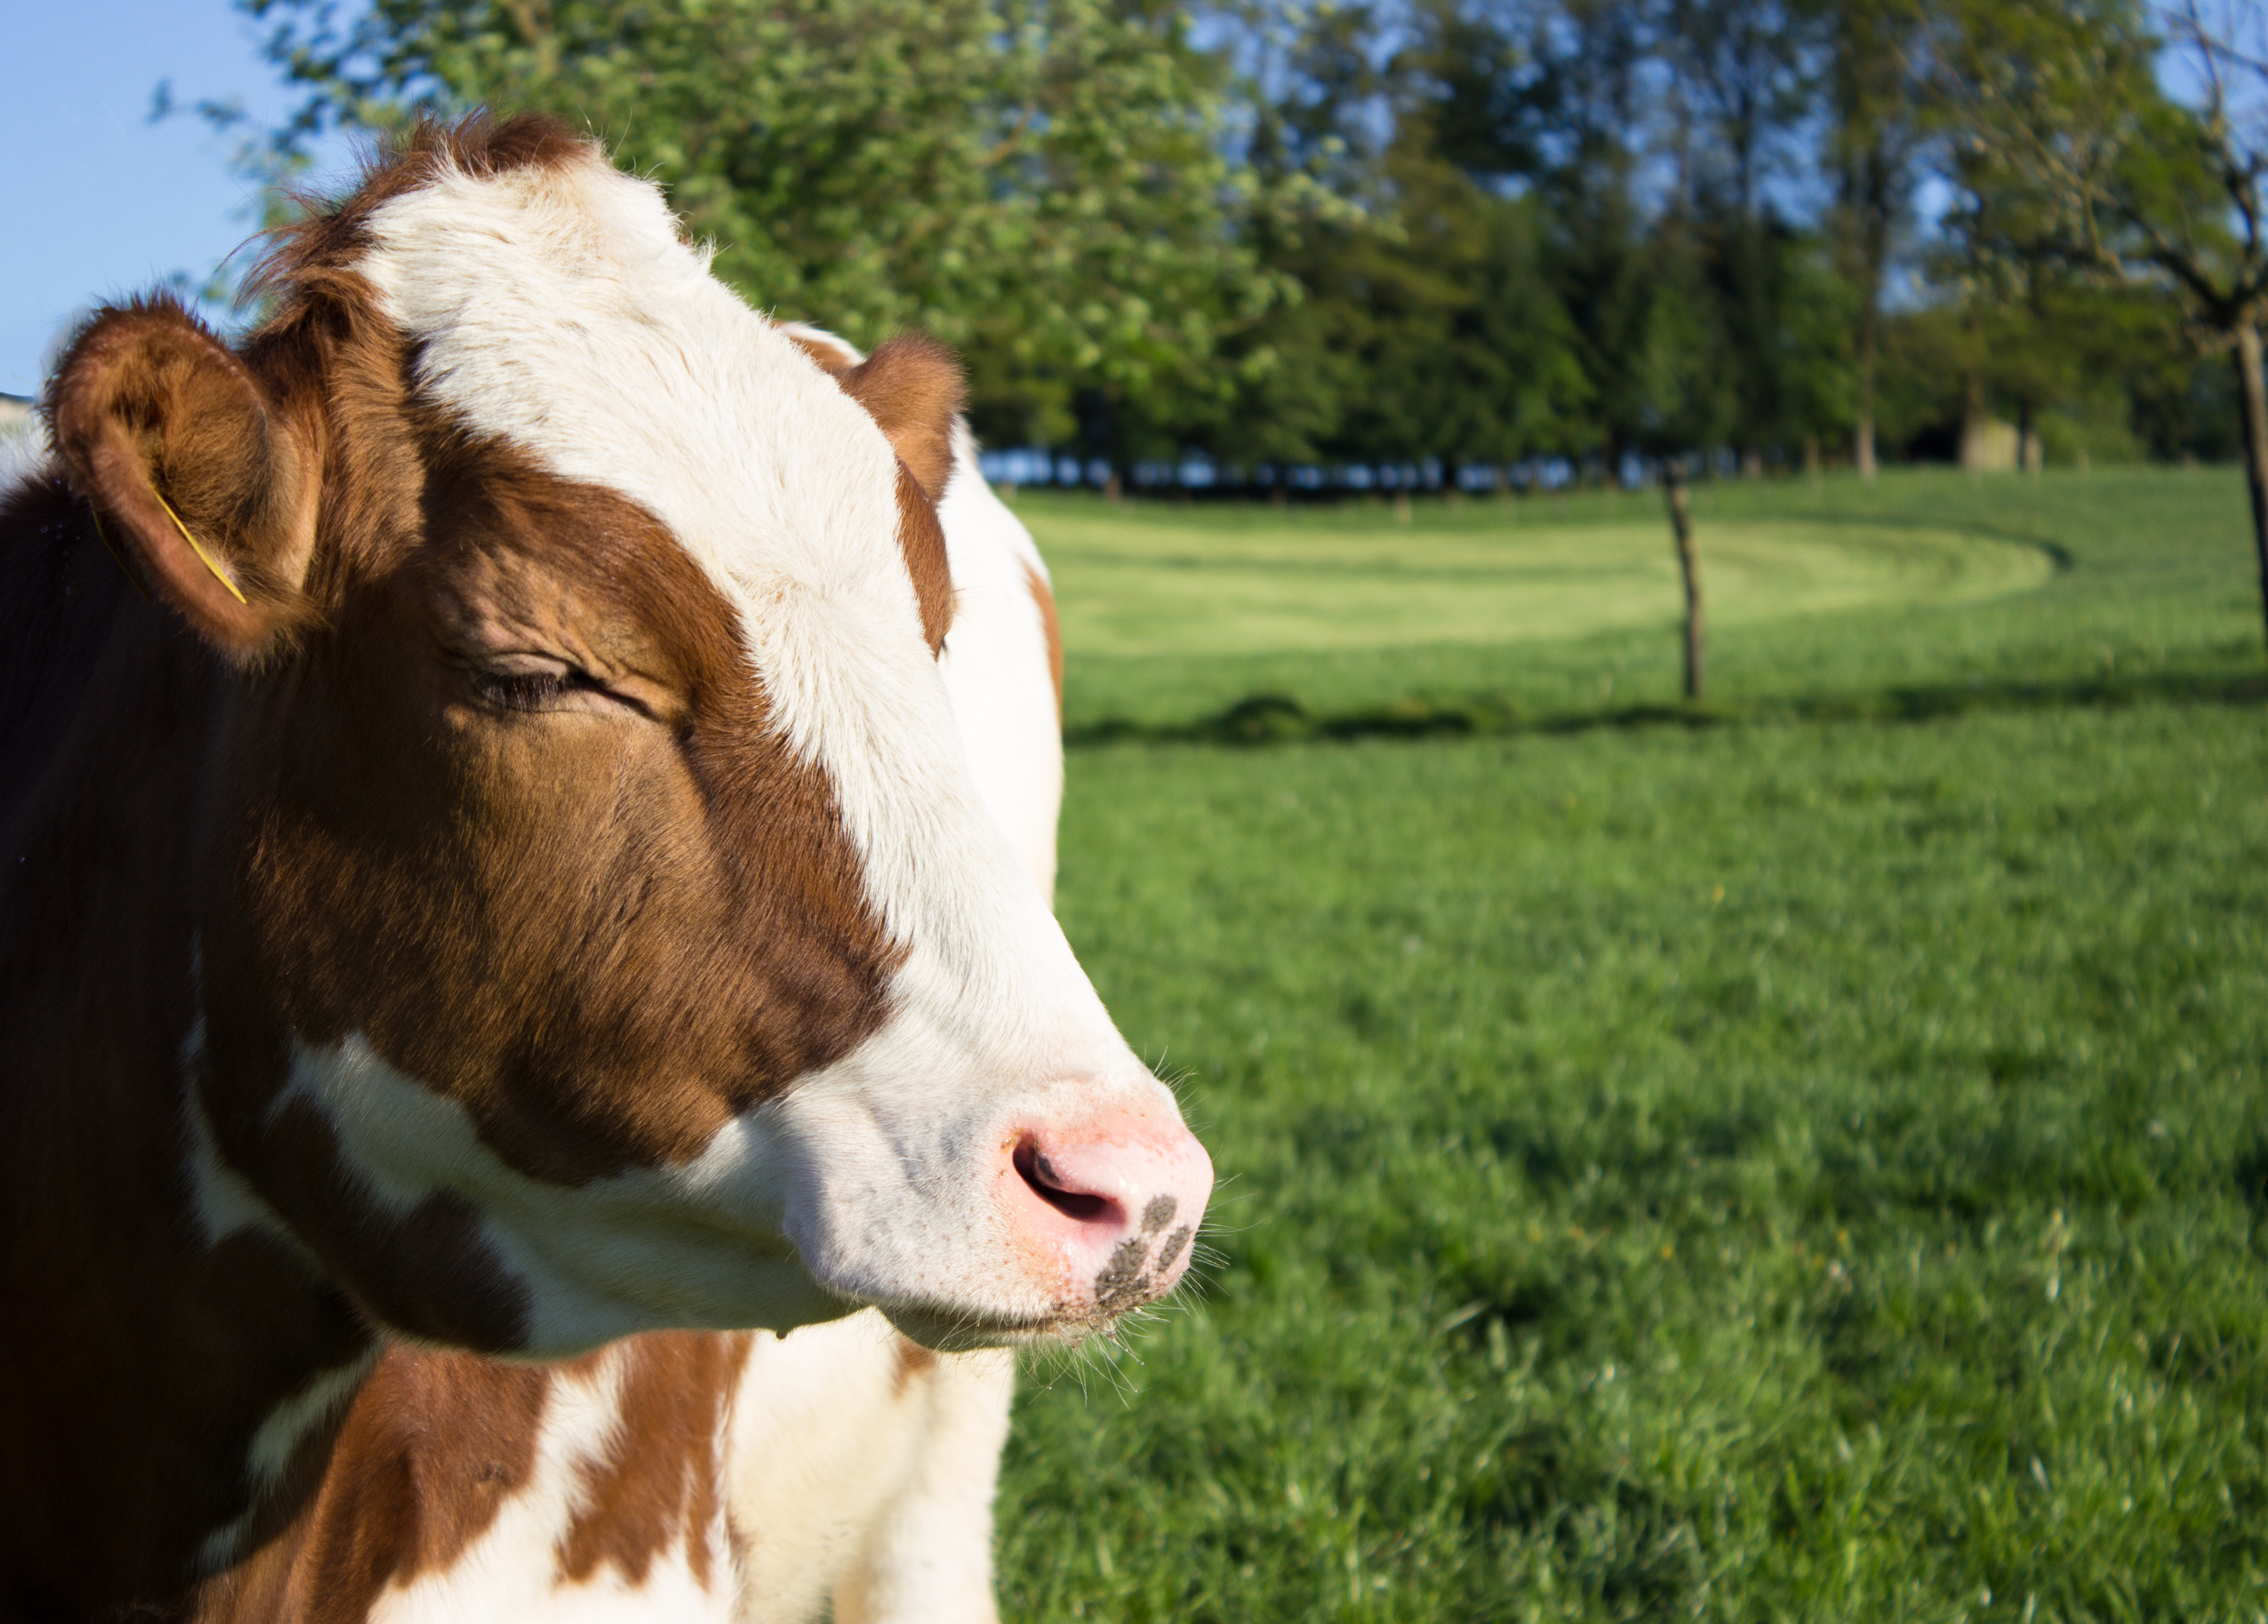
grass, field, farm, meadow, animal, summer, cow, cattle, pasture, grazing, mammal, agriculture, calf, grassland, ruminant, rural area, milk cow, dairy cattle, dairy cow, young cattle, cattle like mammal, cow goat family